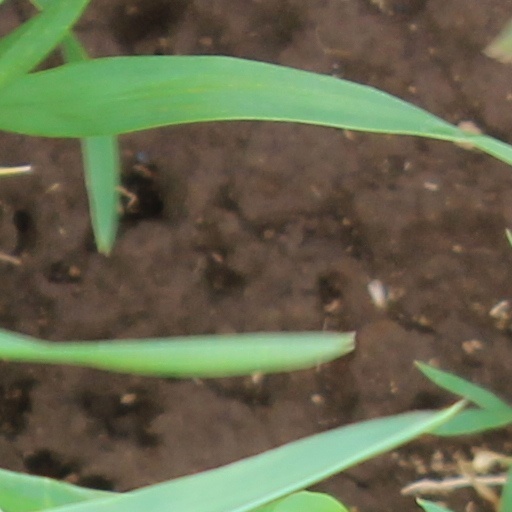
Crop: wheat